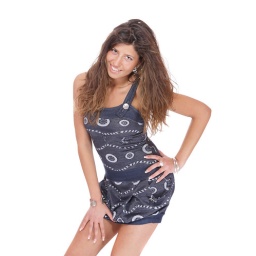
Portrait of a lovely young female standing against white background